Orangutan

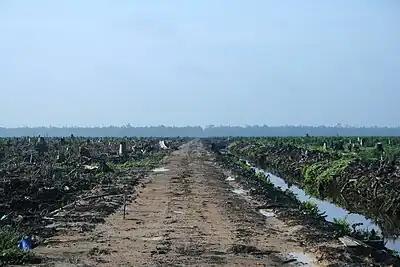
Deforestation for palm oil production in Indonesia

Orangutans first appeared in Western fiction in the 18th century and have been used to comment on human society. Written by the pseudonymous A. Ardra, "Tintinnabulum naturae" (The Bell of Nature, 1772) is told from the point of view of a human-orangutan hybrid who calls himself the "metaphysician of the woods". Around 50 years later, the anonymously written work "The Orang Outang" is narrated by a pure orangutan in captivity in the US, writing a letter critiquing Boston society to her friend in Java.